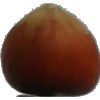
Label: Nut Forest 1